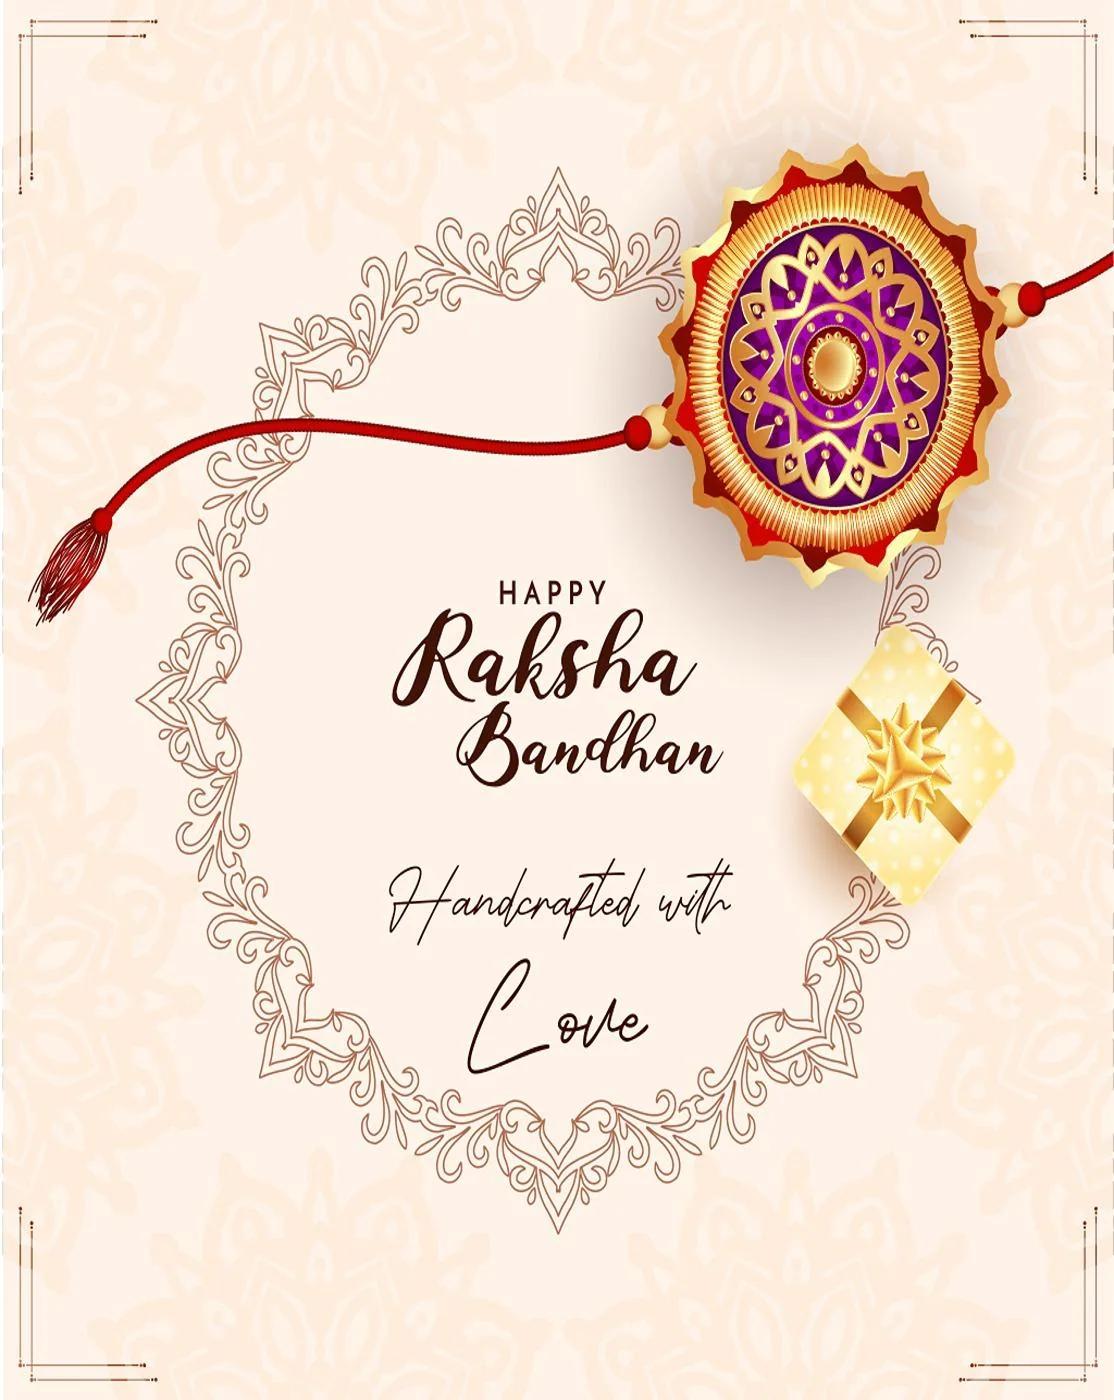
GLAMAA Floral Gold Plated Kundan and Pearl Rakhi Combo (Set of 5) with Roli Chawal and Raksha Bracelet Designer Rakhi for Men
Type: Rakhis
Brand: GLAMAA
Price: Rs. 299
 Rakhi Traditional Rakshabandhan Gift to Brothers from Beloved Sisters Rakshabandhan or Rakhi is a festival celebrating and honoring sibling love. It is love at its purest & deepest point. It is portrayed as the sister reminding the brother of the undying bond between—GLAMAA Festival Rakhi with Roli Chawal and Raksha Bandhan Card. Rakhi is the festival of expressing the feelings of love. Thus what can be better than expressing it to your loving brother by bringing a designer rakhi for him this year. In our range of designer rakhi, there is a vast choice for selecting the best one for your brother. The choice is in terms of designs, patterns, materials used and colors. So now depending on your suitability, you can choose the best designer rakhi gift to impress your brother. In fact, designer rakhis would be the one that your brother would also love to wear long after the celebration day of rakhi. A touch of modernity into the traditional and sacred thread of rakhi. The rakhi thread is introduced for the celebration of the festival of rakhi that is also known as ‘Raksha Bandhan’. Roli Chawal: The two most important ingredients of rakhi pooja thali is Roli and Chawal. Both are used for applying the auspicious tikka on the brother's forehead while performing the rituals of Raksha Bandhan. A sister has a heart filled with love and she prays strongly for her brother’s welfare and prosperity.
Features: Designer Gold Plated Premium Rakhi specially crafted for brothers.,Includes Roli and Chawal for traditional rituals.,Thoughtful Greeting Card to convey heartfelt wishes.,Celebrates the bond of love and protection on Raksha Bandhan.
Included: Rakhi